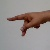
The image shows a hand gesture representing the letter 'P' in Indian Sign Language.